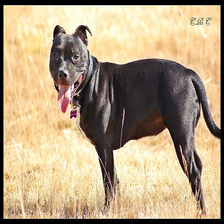
Species: dog
Breed: staffordshire bull terrier